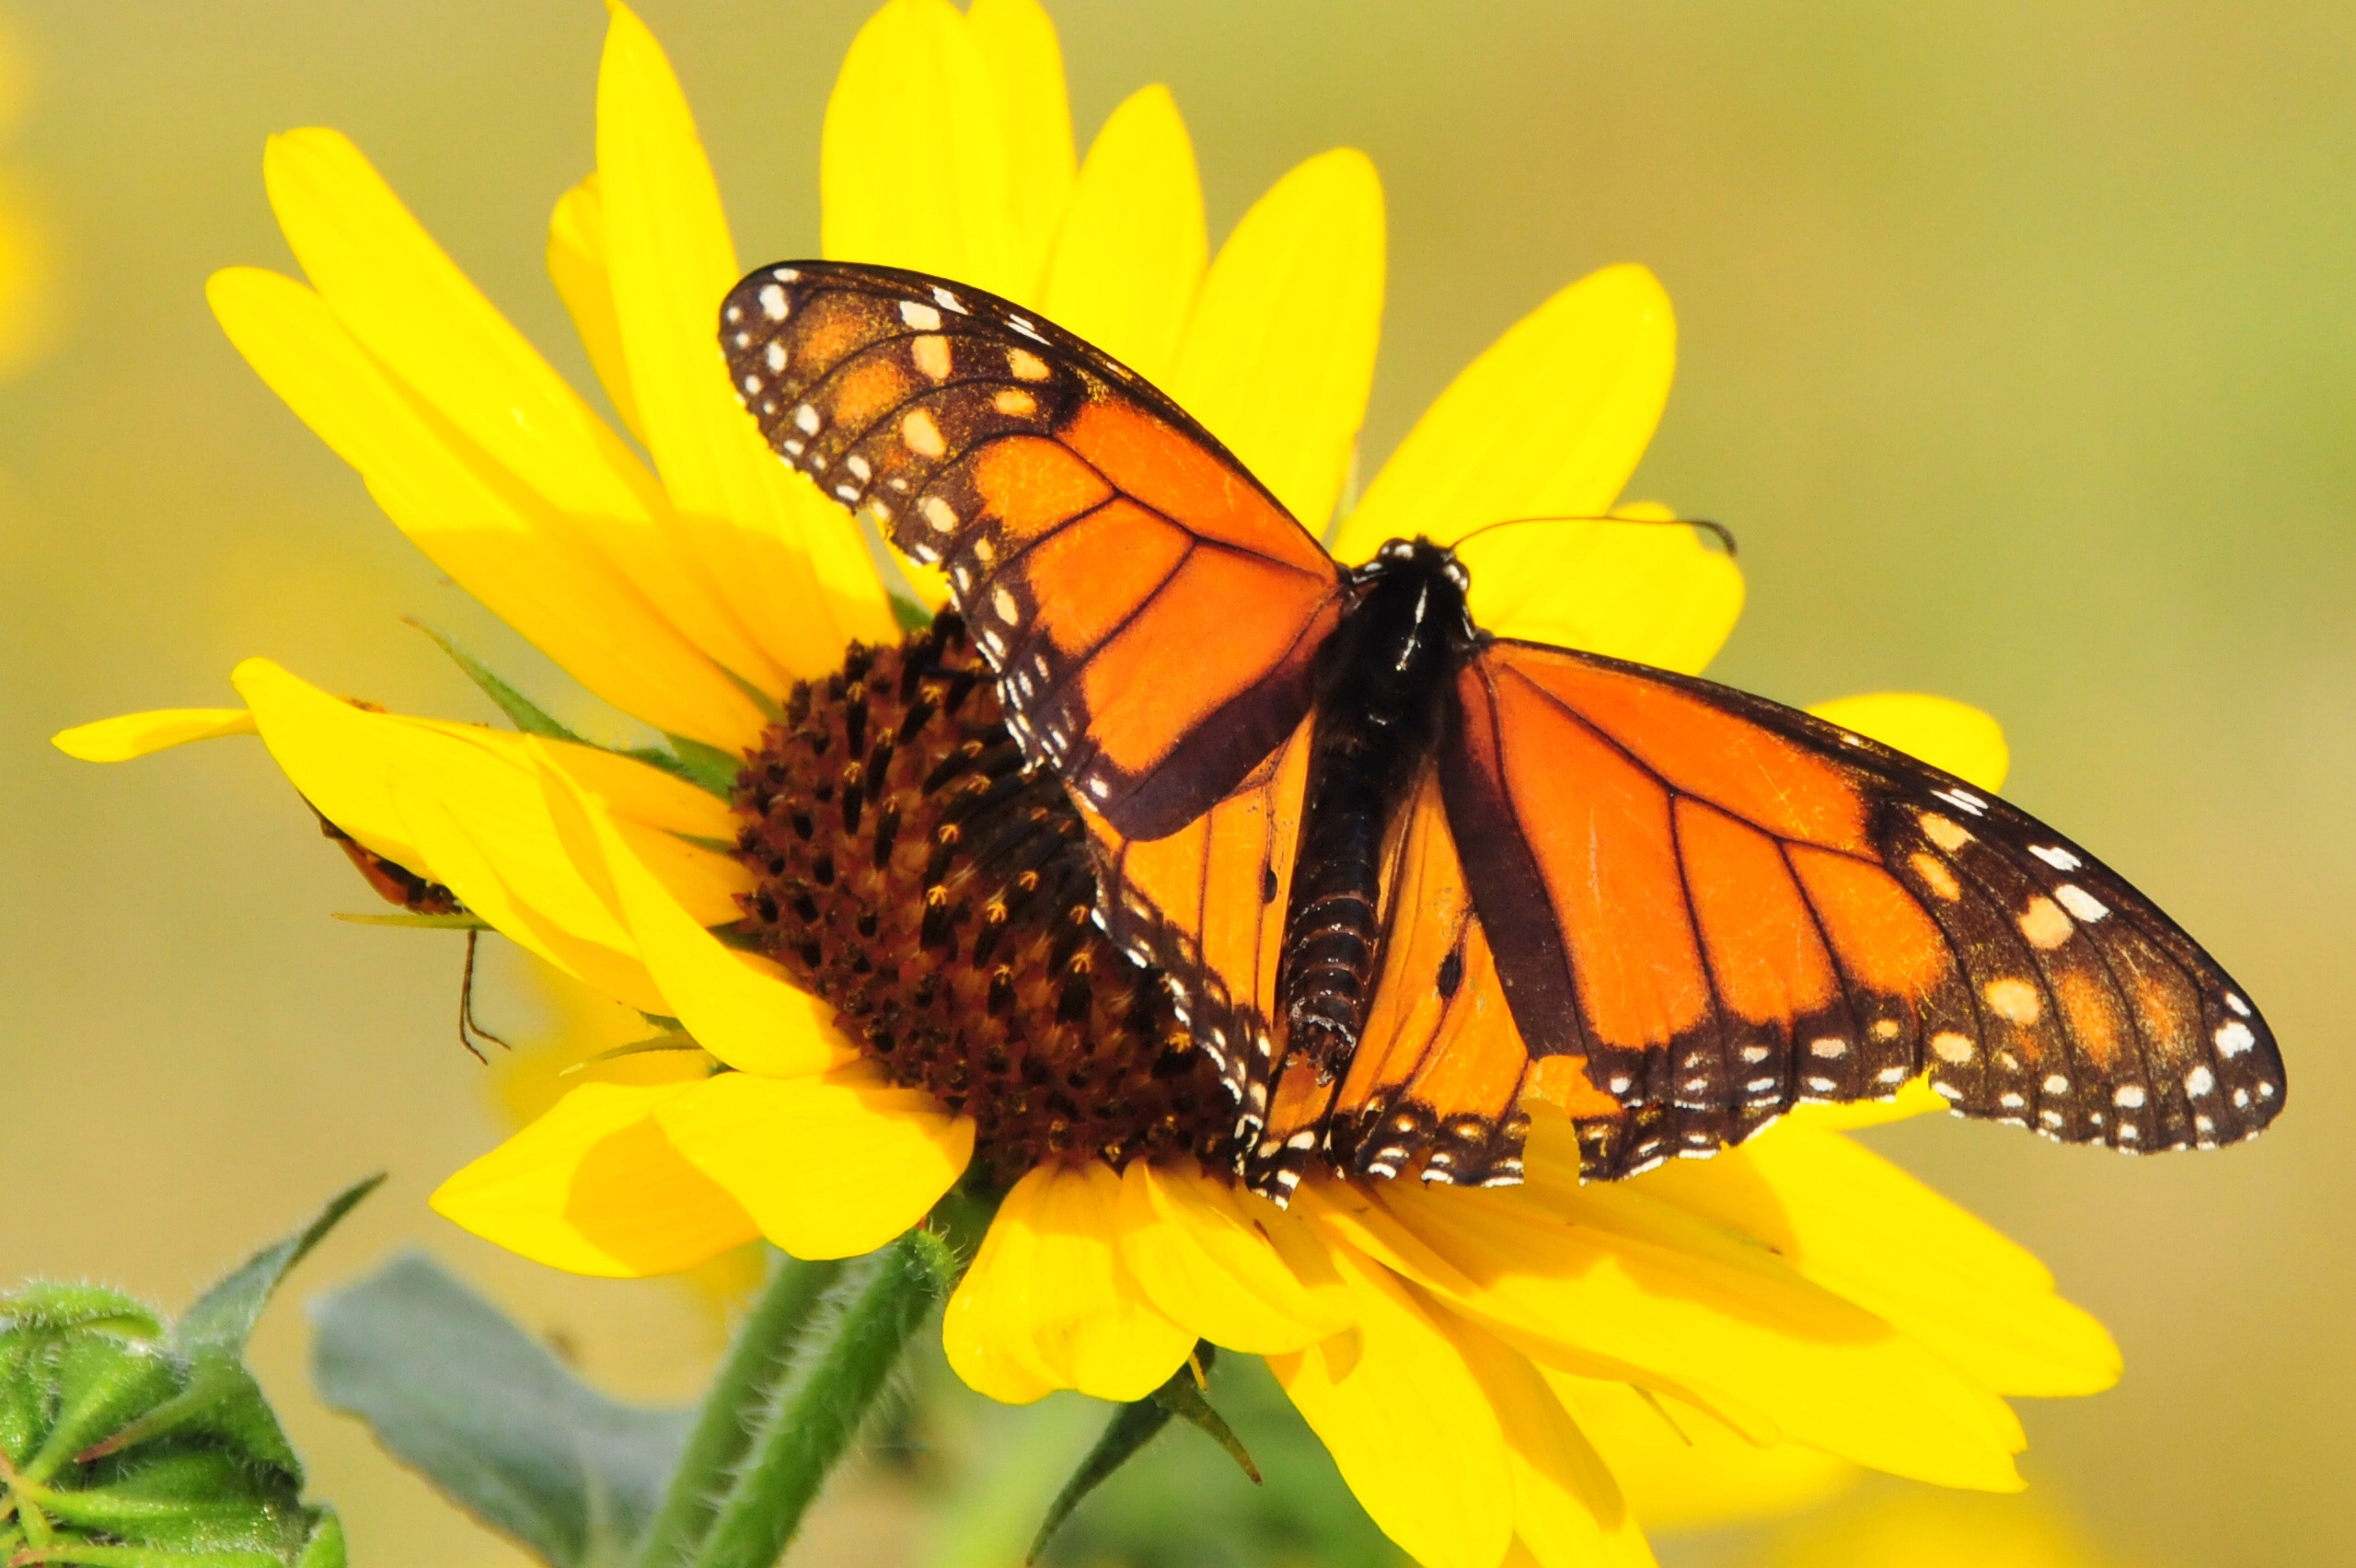
nature, plant, flower, petal, wildlife, insect, macro, butterfly, colorful, yellow, fauna, invertebrate, monarch, monarch butterfly, wings, delicate, nectar, macro photography, daisy family, pollinator, moths and butterflies, lycaenid, colias